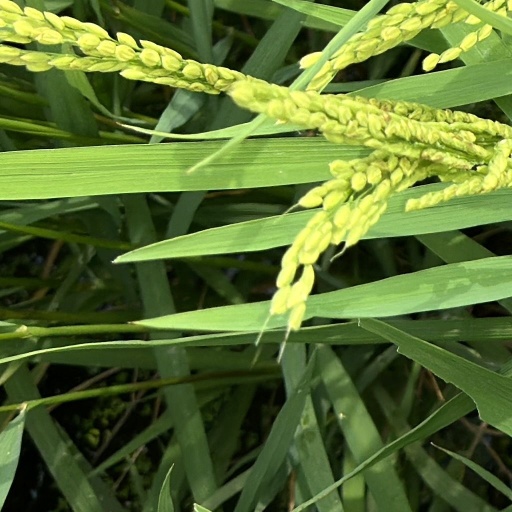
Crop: rice